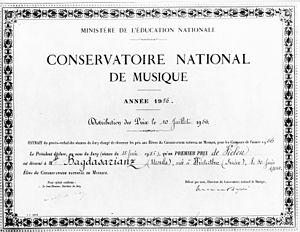
Conservatoire National de Musique Paris, Premier Prix de Violon, 10 juillet 1956
Ursula Bagdasarjanz, née le 30 juin 1934 à Winterthour, est une violoniste suisse.